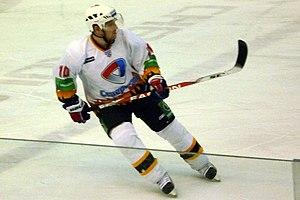
Iouri Viktorovitch Troubatchiov - en russe : Юрий Викторович Трубачёв et en anglais : Yuri Trubachev - est un joueur professionnel russe de hockey sur glace. Il évolue au poste d'attaquant.